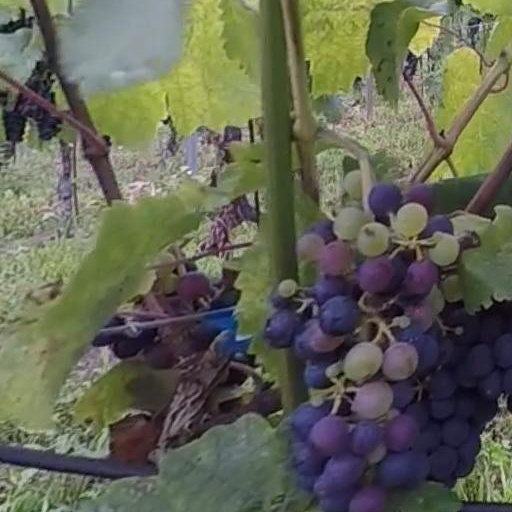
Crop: grape